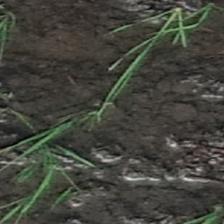
Label: clustered